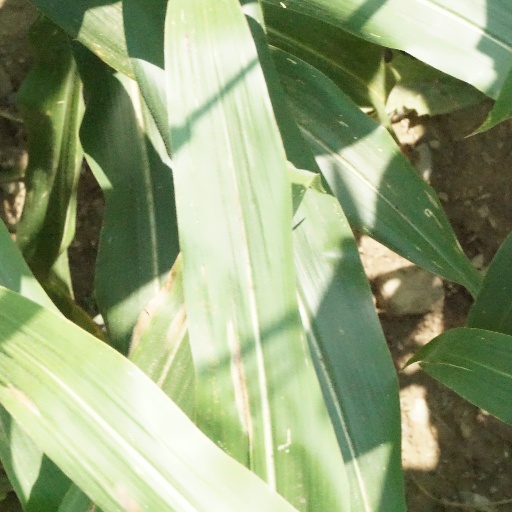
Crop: maize; corn